452nd Flight Test Squadron

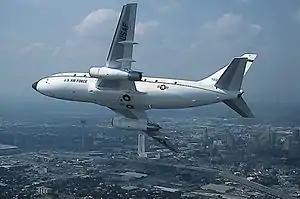
T-43 Bobcat as flown by the squadron

The squadron was redesignated the 452nd Fighter-Day Squadron and activated at Foster Air Force Base, Texas as Tactical Air Command took over Foster from Air Training Command (ATC). It was initially equipped with North American F-86 Sabre fighters, but by 1955 was replacing them with supersonic North American F-100 Super Sabres. The squadron deployed its Super Sabres to Landstuhl Air Base, West Germany in September 1956. However, the Air Force decided to close Foster. In November 1957, the 450th Fighter-Day Wing reduced to a single group and the squadron was inactivated along with other elements of the 322nd Fighter-Day Group.